Department of Biology, University of York

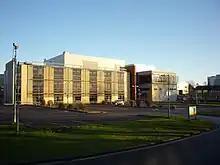
Biology Buildings on Campus West

The Department of Biology at the University of York opened in 1965 and moved to its current site near Wentworth College in 1968. The department provides both undergraduate and postgraduate courses in Biology and other related fields of science to over 1000 students and has been rated consistently ranked in the top 10 university biology departments in the UK. The department is involved in interdisciplinary teaching with other departments of the university, including the chemistry department, which together co-teach biochemistry courses.